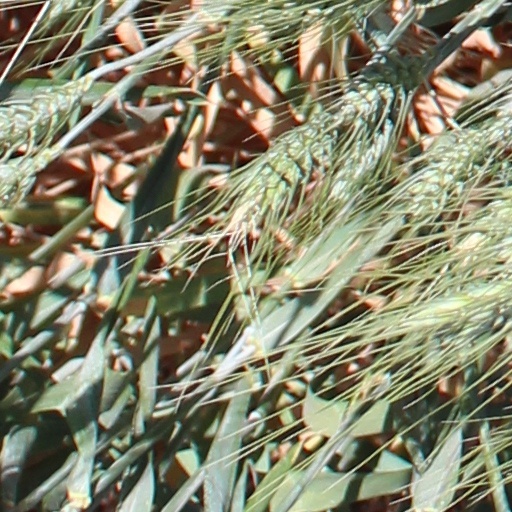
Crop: wheat